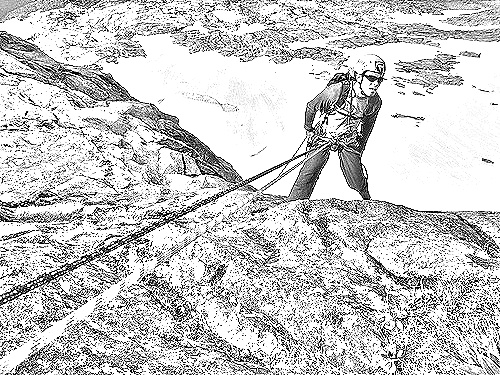
Portrait style: Sketch Portrait